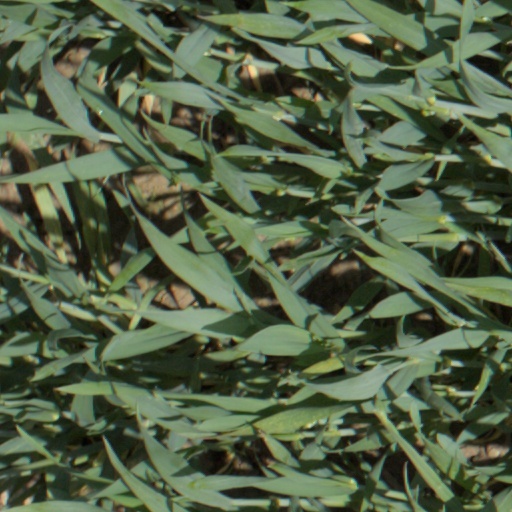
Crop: wheat